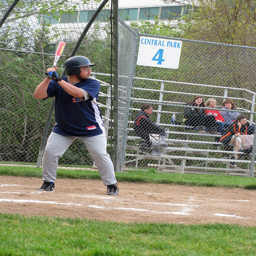
A hitter waits in the batters box for the ball.
A man is in position to hit a baseball at a game.
There is a man about to hit a baseball.
Young man standing at base holding a bat ready to swing.
A baseball player holding a bat on a field.